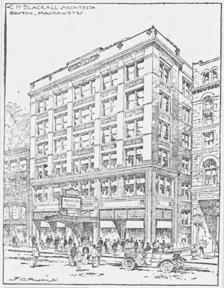
Building: Gaiety Theatre (Boston, 1908)
Country: United States of America
Year built: 1908
Not to be confused with Gaiety Theatre (Boston, 1878) . Sketch of the Gaiety Theatre drawn by architect C. H. Blackall. Published before the theatre's construction in The Boston Globe on June 10, 1908. The Gaiety Theatre (1908–1949) or Gayety Theatre of Boston , Massachusetts , was located at no.661 Washington Street near Boylston Street in today's Boston Theater District . The theatre was designed by architect Clarence H. Blackall . The Lyceum Theatre was demolished in June 1908 to make way for the Gaiety Theatre which was built on the same site. The Gaiety Theatre featured burlesque , vaudeville and cinema. Performers included Clark and McCullough , Solly Ward , and Lena Daley ; producers included Charles H. Waldron, Earl Carroll , and E.M. Loew. In 1949 it became the "Publix Theatre." The building existed until its razing in 2005. References